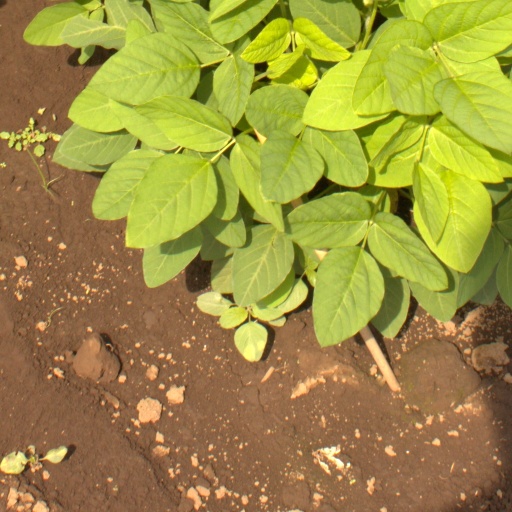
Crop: soybean